Idaho (serial)

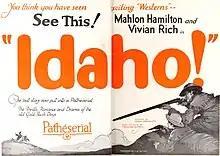
Advertisement

Idaho is a 1925 American silent Western film serial directed by Robert F. Hill. The films are considered to be lost. The serial starred VIvian Rich and Mahlon Hamilton.